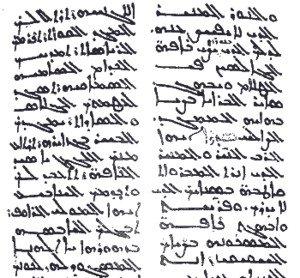
Copy of Reesh Qoryan